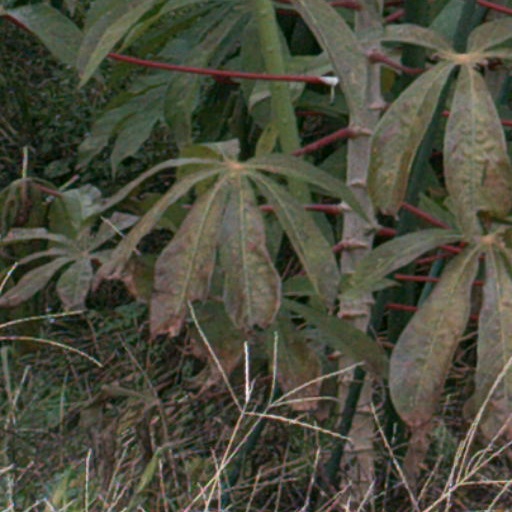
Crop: cassava